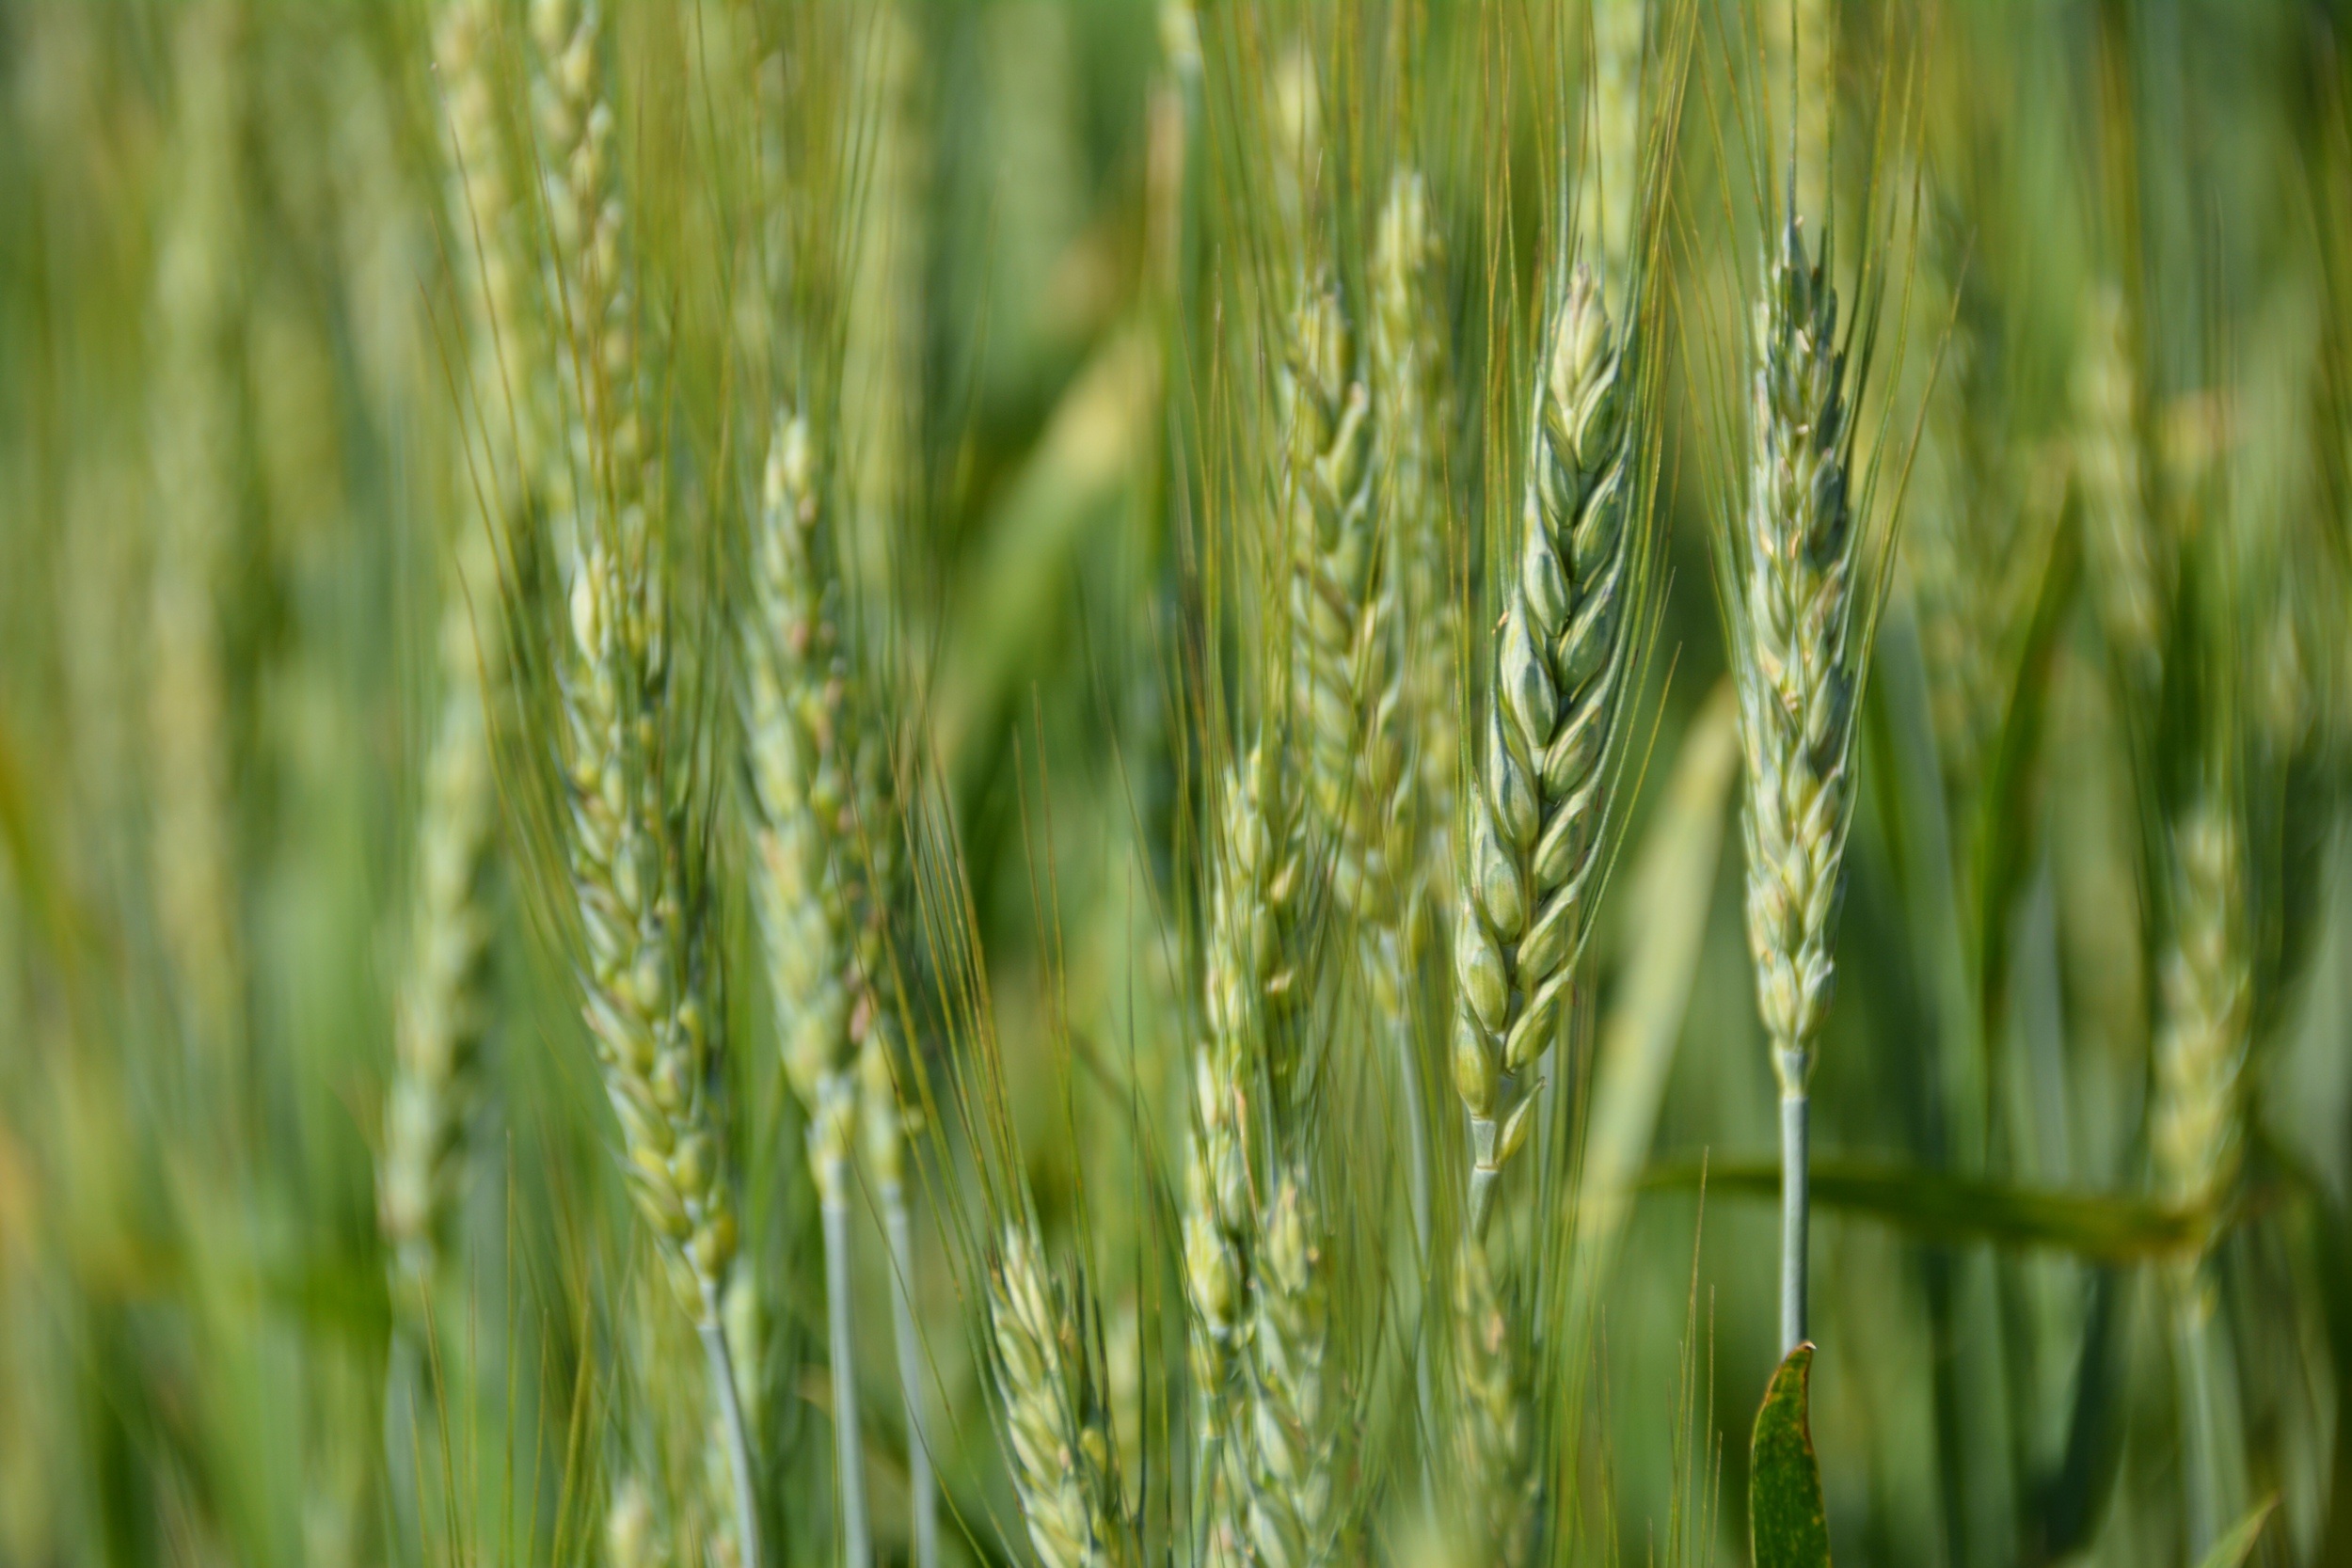
grass, plant, field, farm, meadow, barley, wheat, grain, prairie, summer, food, green, farming, harvest, crop, grow, corn, agriculture, cereal, close up, grassland, rye, delaware, paddy field, flowering plant, commodity, emmer, triticale, hordeum, grass family, plant stem, land plant, hierochloe, phragmites, food grain, einkorn wheat, agronomic